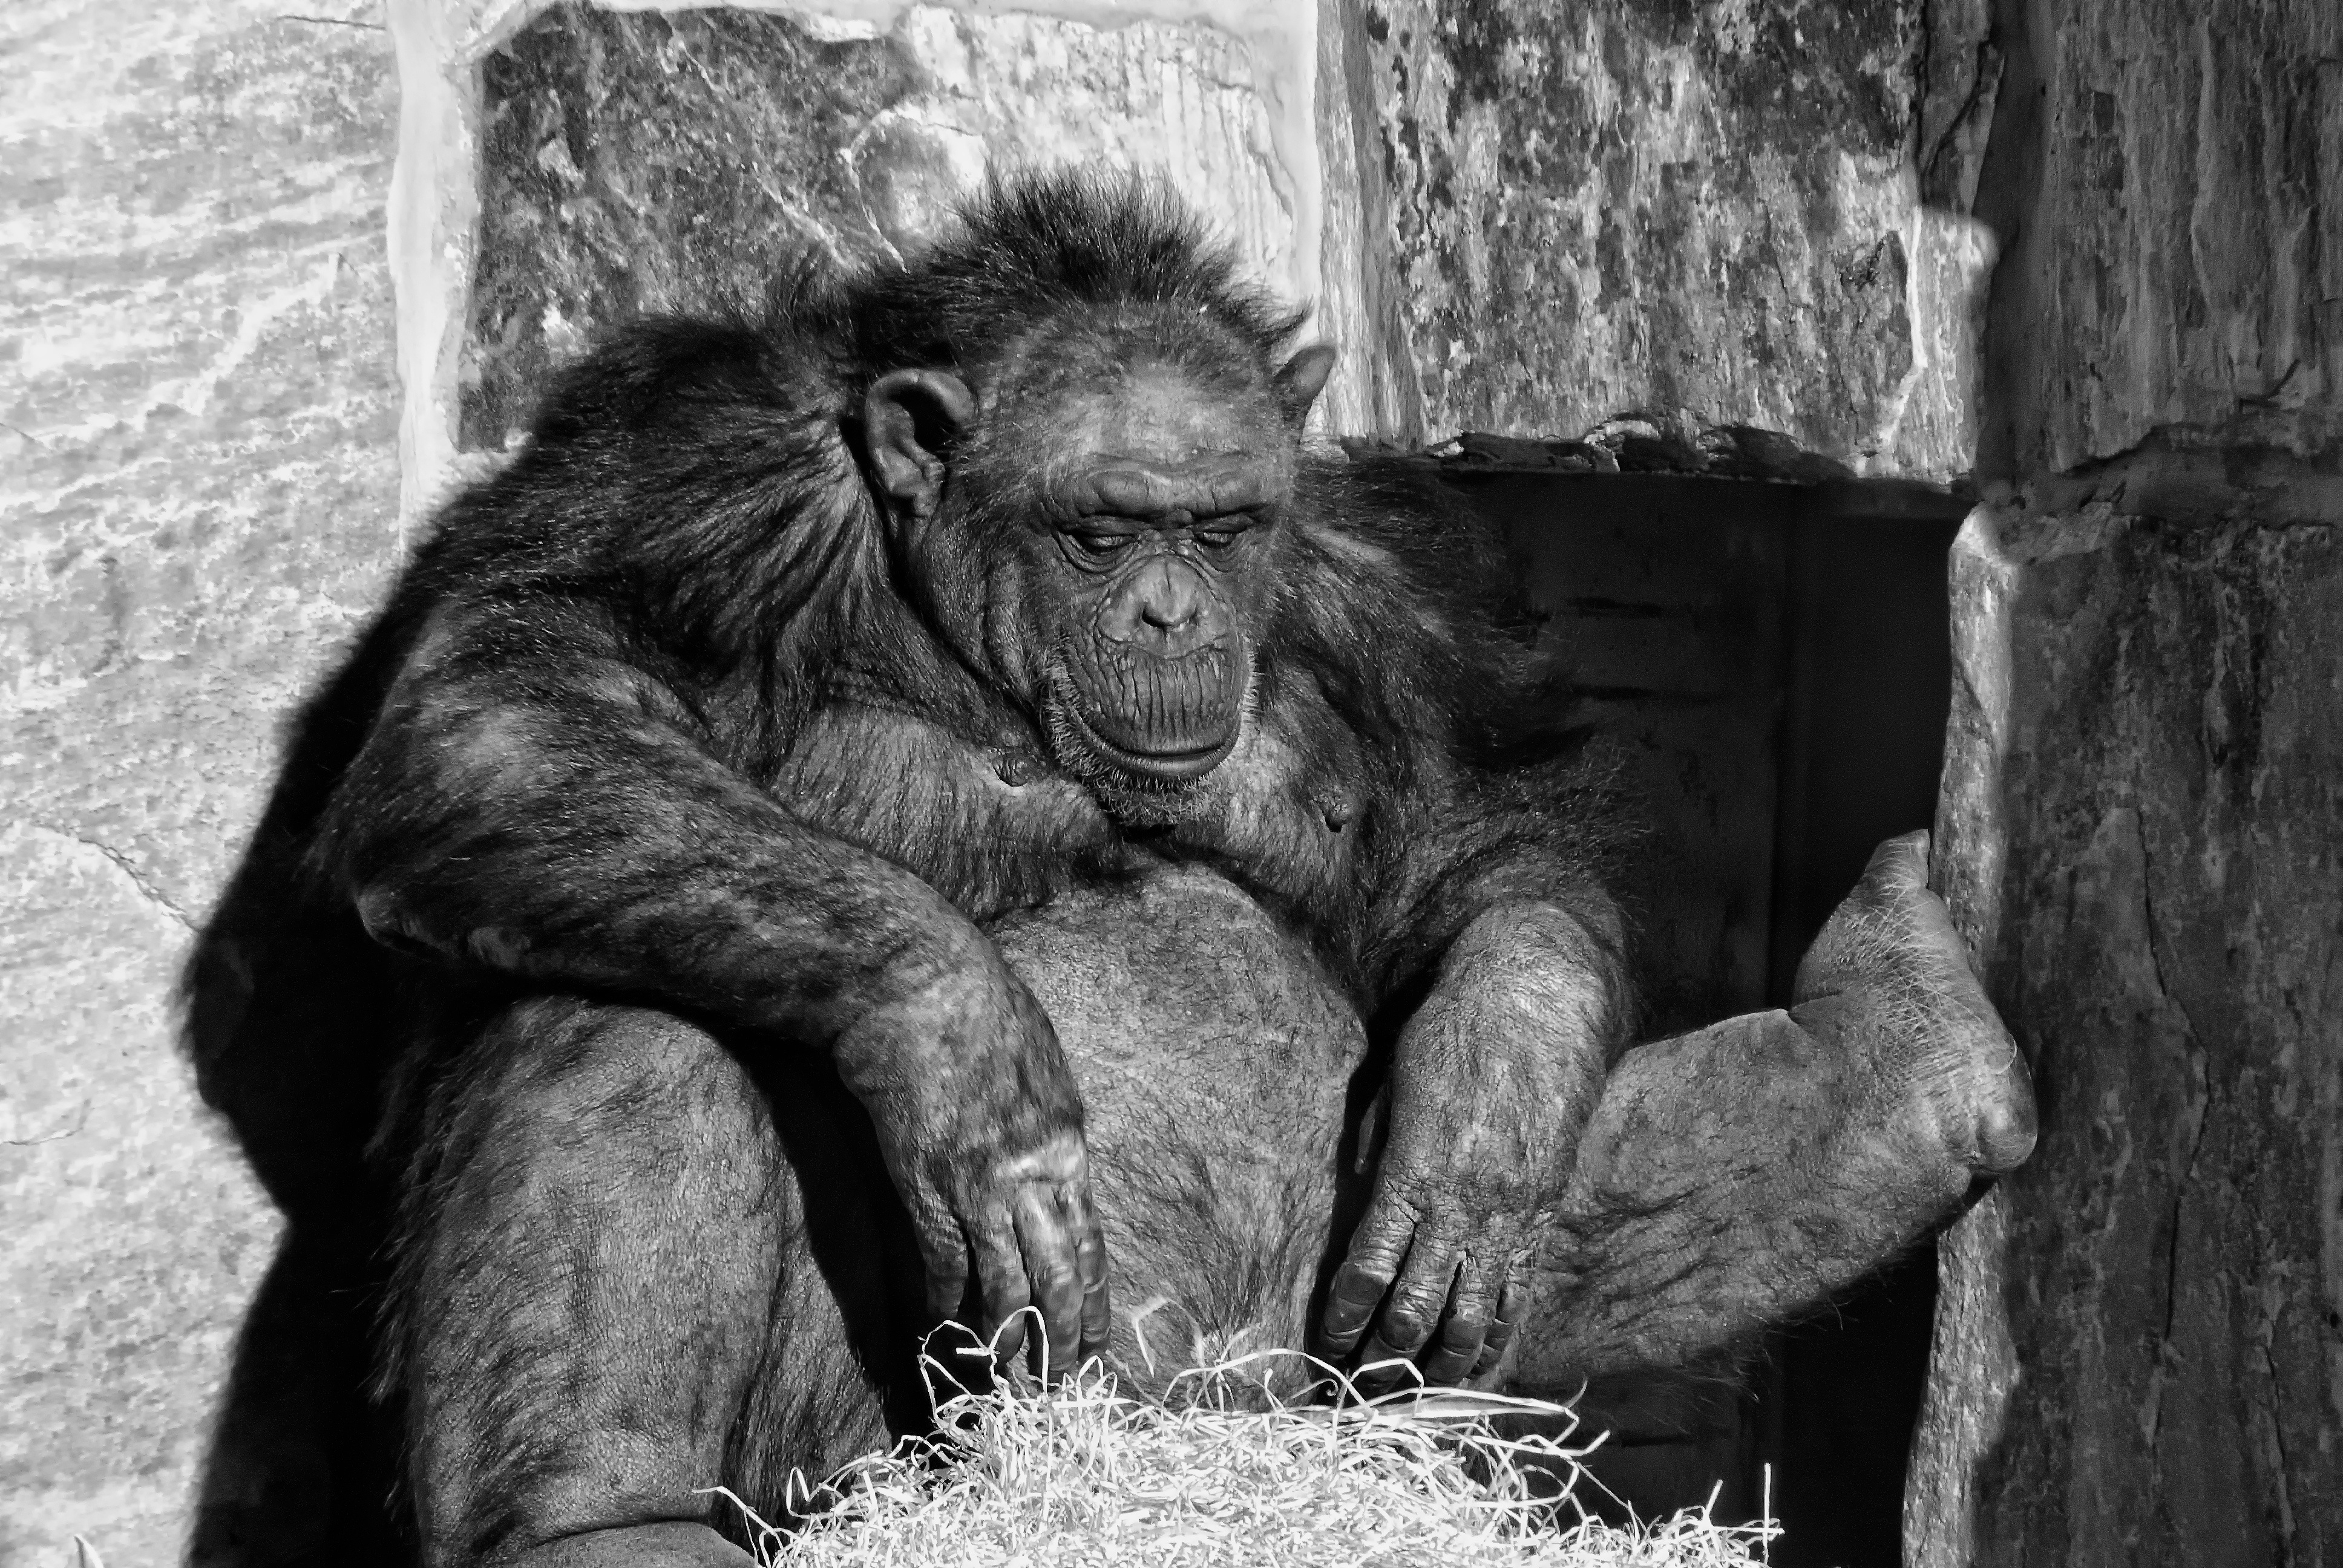
black and white, wildlife, zoo, relax, mammal, cozy, rest, monochrome, thoughtful, monkey, fauna, primate, chimpanzee, ape, animals, vertebrate, relaxed, monochrome photography, western gorilla, great ape, common chimpanzee